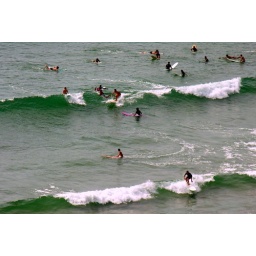
more people in the water than on the market !